4-6-0

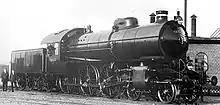
DSB R (I) 935, Borsig 1912

In 1912, DSB or Danish state railways (Danske statsbaner) would receive the first 2 of 30 R class steam locomotives. 2 versions of the class would be built.